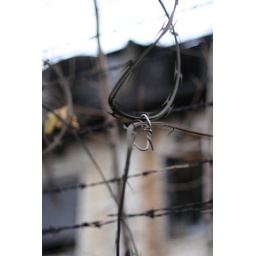
sadly, the houses are run down, and protected by fencing and razor wire.